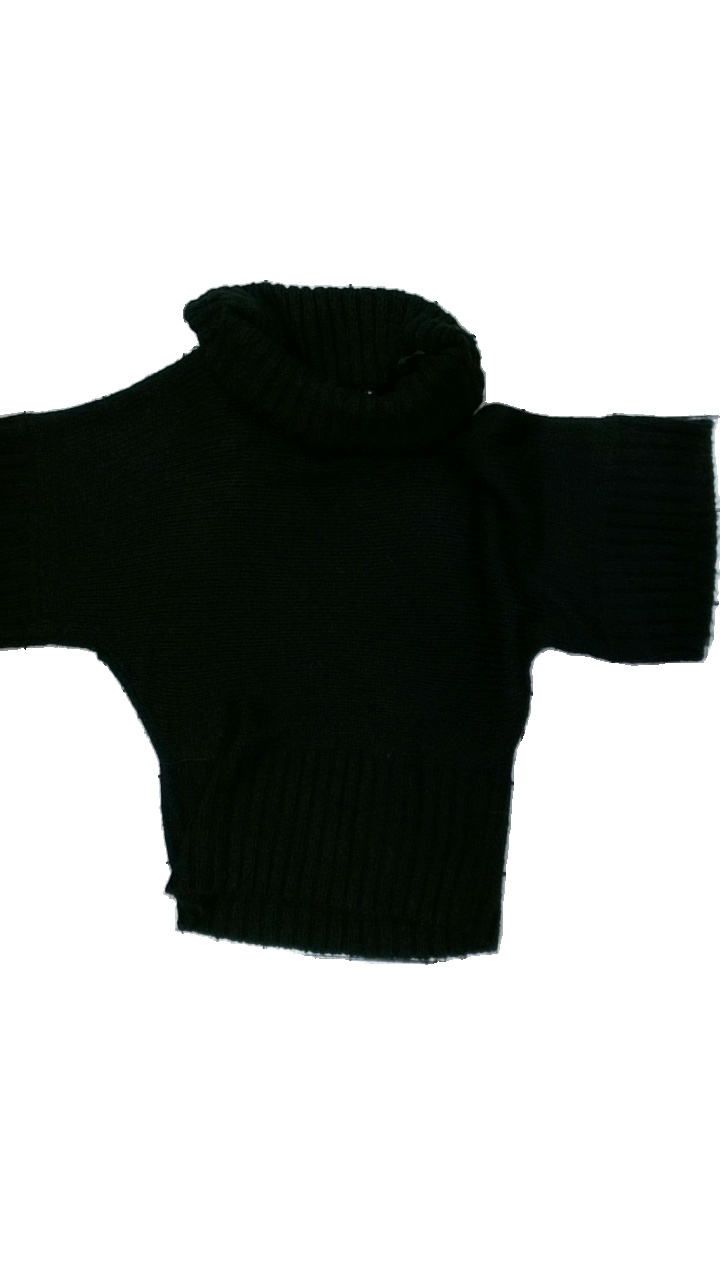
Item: Sweater (Ladies)
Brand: Havana
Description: svart kortärmad stickad tröja med hög krage
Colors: Black
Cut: Regular, Turtle neck
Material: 100% acrylic
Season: All
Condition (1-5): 5
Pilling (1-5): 5
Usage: Reuse
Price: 50-100